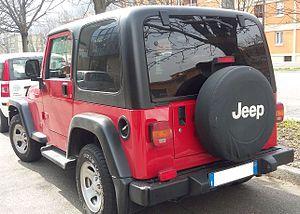
La Wrangler, également connue sous les appellations YJ, TJ, JK, JL et J8 pour sa version militaire, est une automobile tout-terrain à quatre roues motrices, produite par le constructeur automobile américain Jeep.